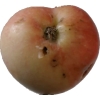
Label: Apple 10